Jean Huber

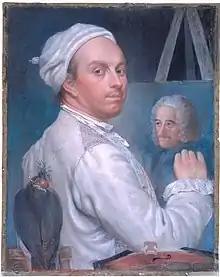
Self-portrait by Huber while painting a portrait of Voltaire, 1773

Jean Huber (13 February 1721 – 21 August 1786) was a Genevan painter, silhouettiste, soldier, politician and author, who was a citizen of the Republic of Geneva.